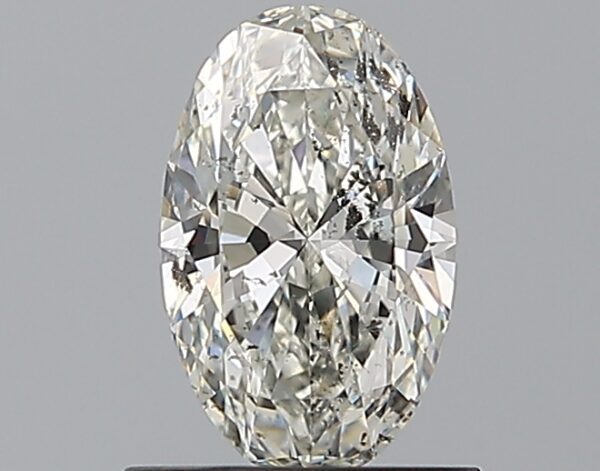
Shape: oval
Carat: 0.73
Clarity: SI2
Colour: I
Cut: EX
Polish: EX
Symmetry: EX
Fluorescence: F
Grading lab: GIA
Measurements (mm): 7.8 x 4.87 x 2.88